Question: What time of day is it?
Tambaya: Wani lokaci a rana ne wannan?
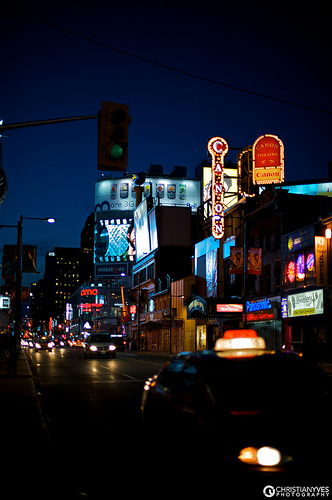
Answer: Night time.
Amsa: Dare.